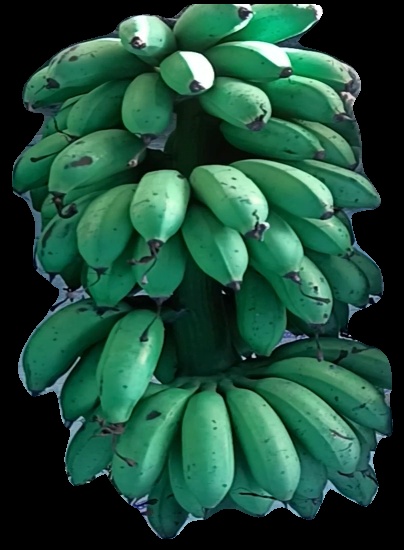
Variety: rasbale
Grade: grade2